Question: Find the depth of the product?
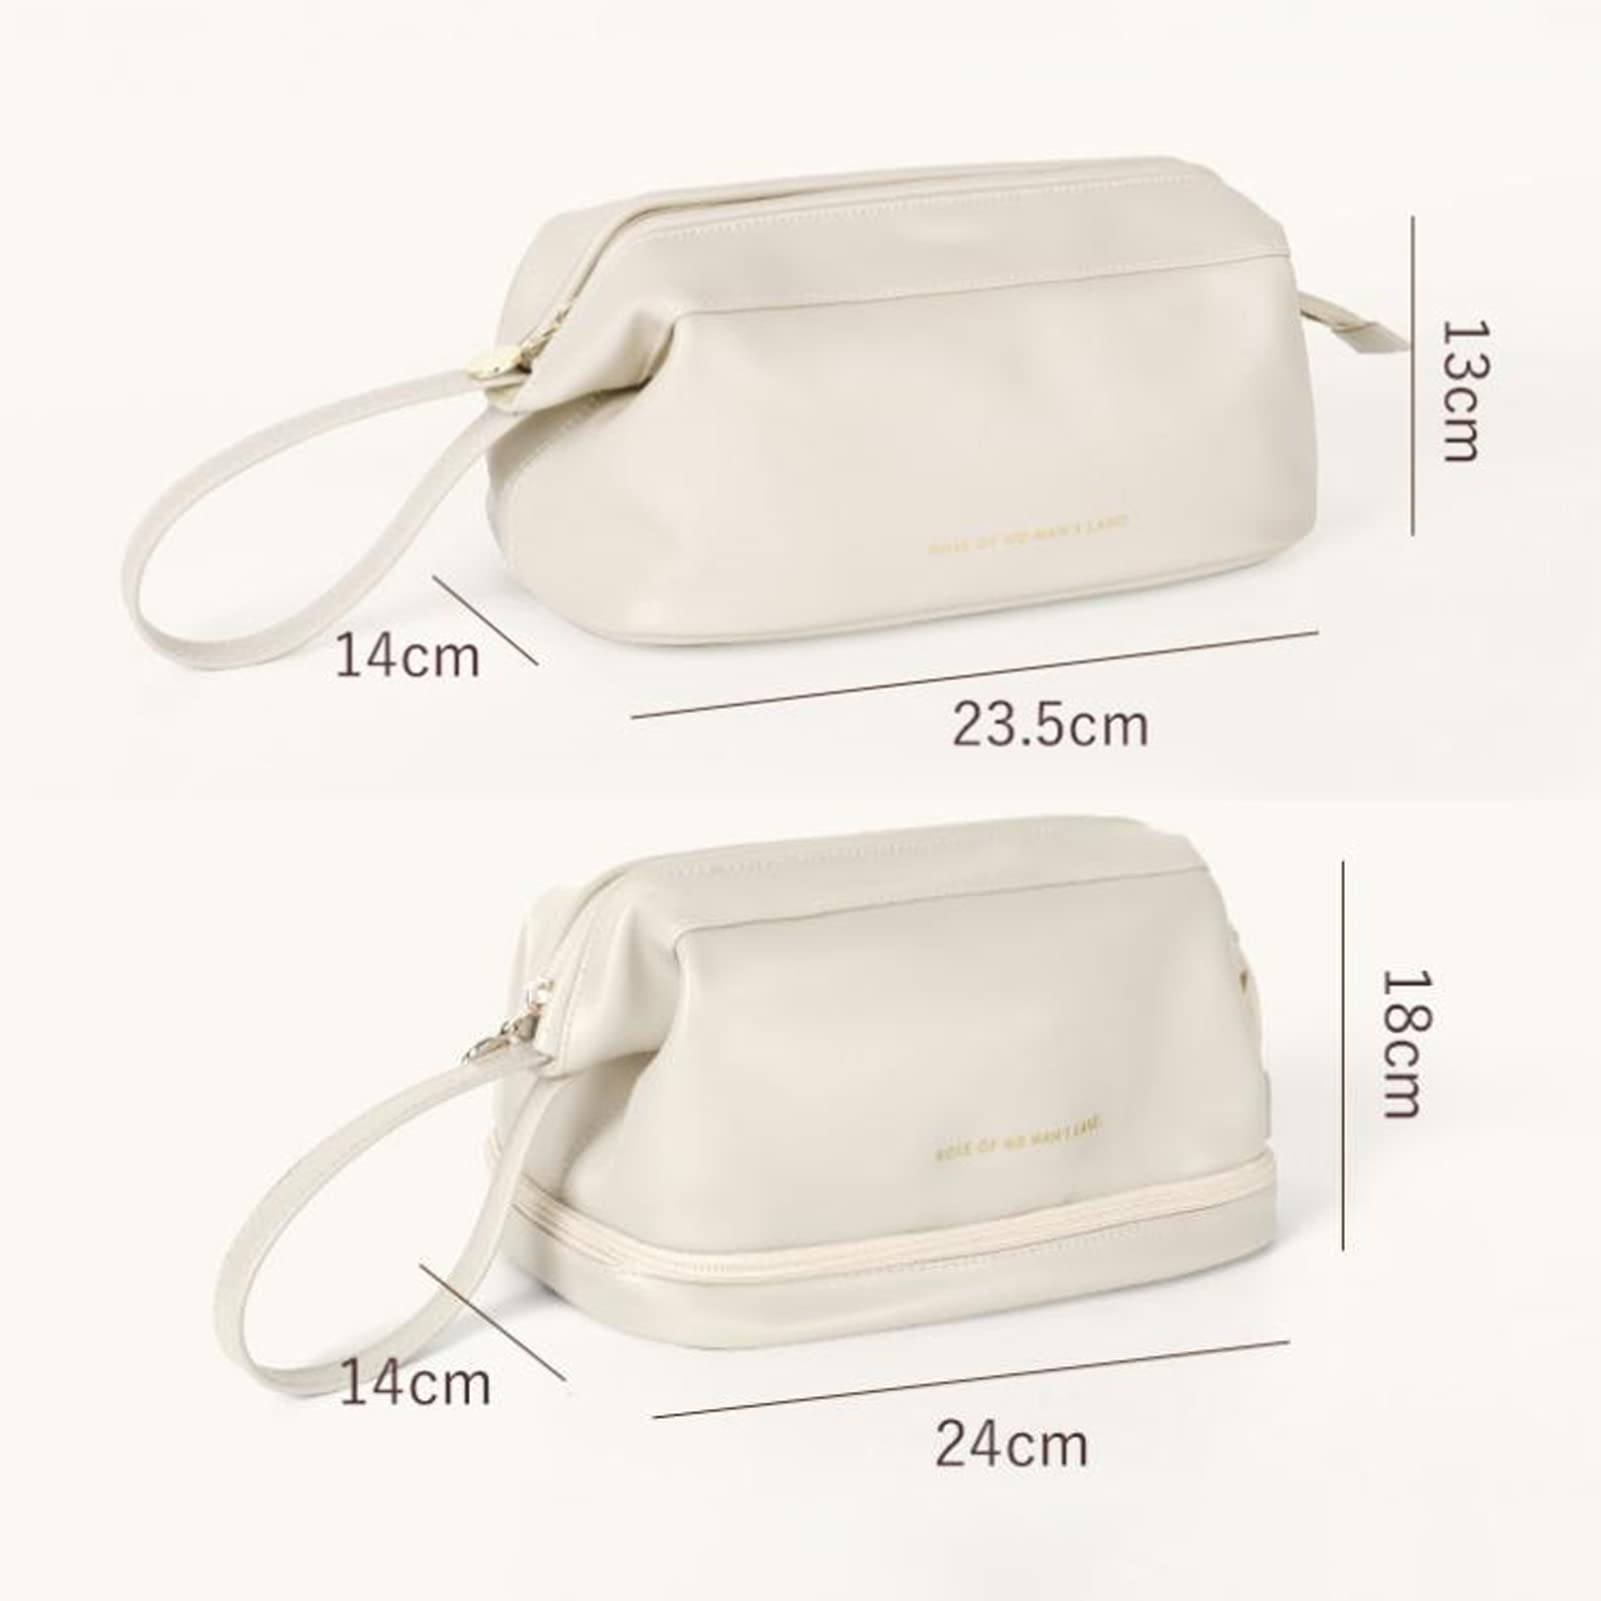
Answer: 24.0 centimetre